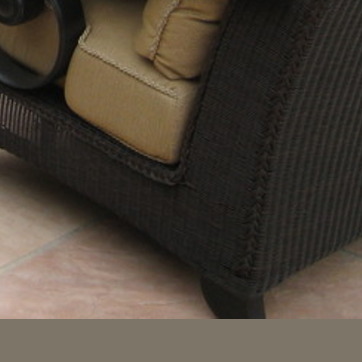
Material: other